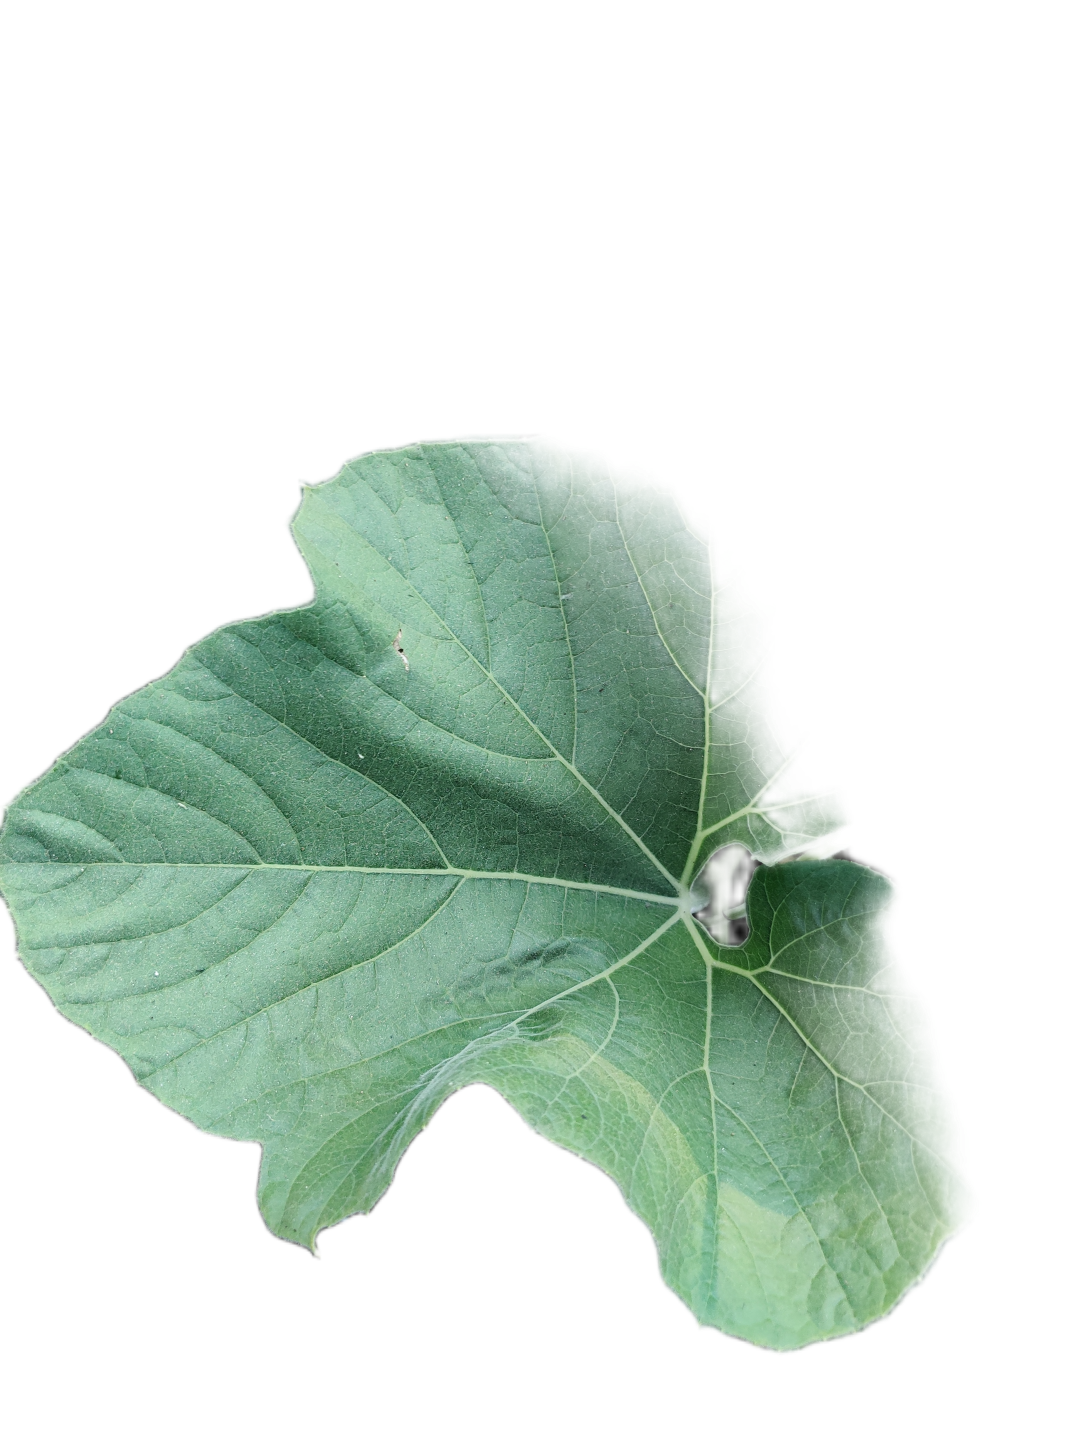
Crop: Bottle Gourd
Label: Healthy